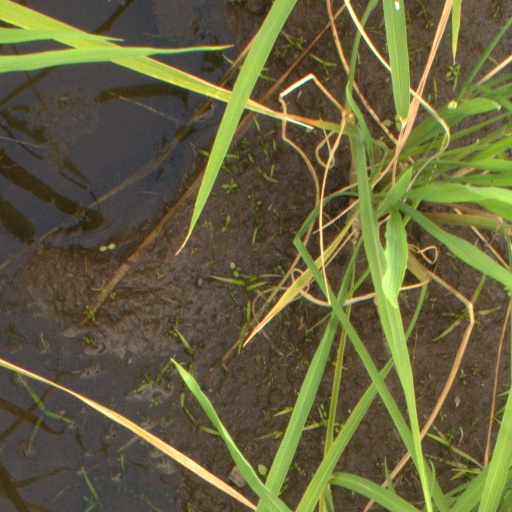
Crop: rice